Kim Fields

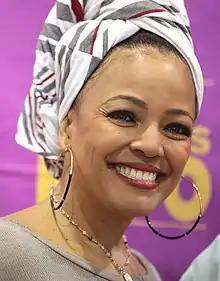
Fields in 2019

Kim Fields Morgan ( Fields; born May 12, 1969) is an American actress and director. She first gained fame as a child actress on the television series "Good Times" (1978–1979), and rose to greater prominence for her role as Dorothy "Tootie" Ramsey on the NBC sitcom "Diff'rent Strokes" (1979–1981), as well as its spin-off "The Facts of Life" (1979–1988).